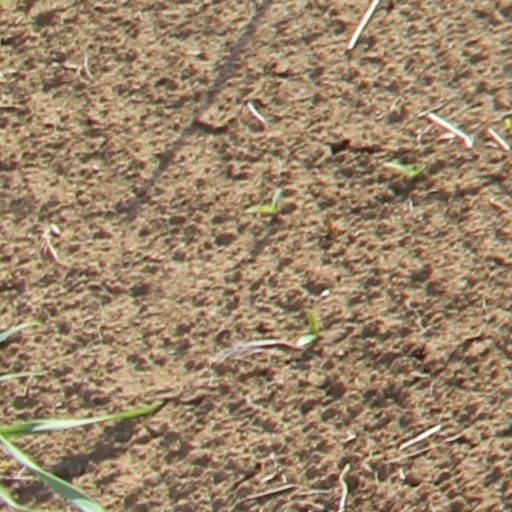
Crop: wheat